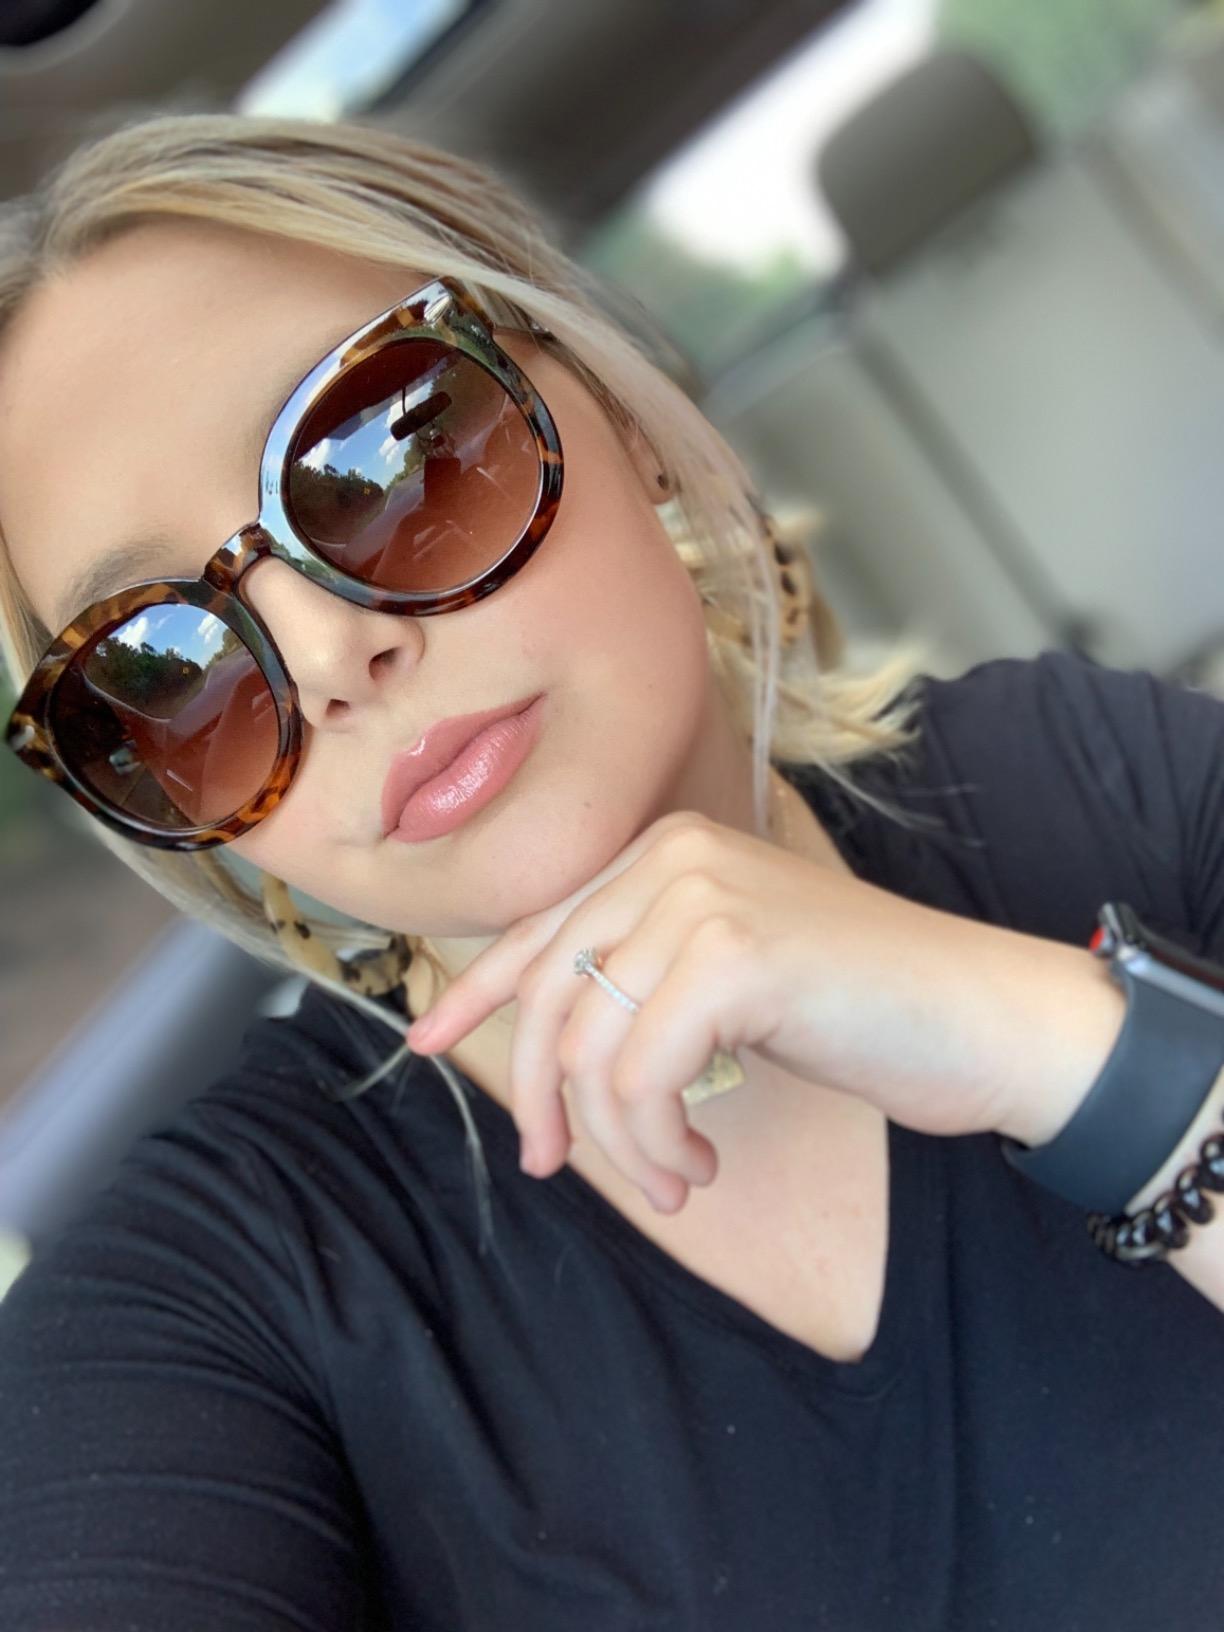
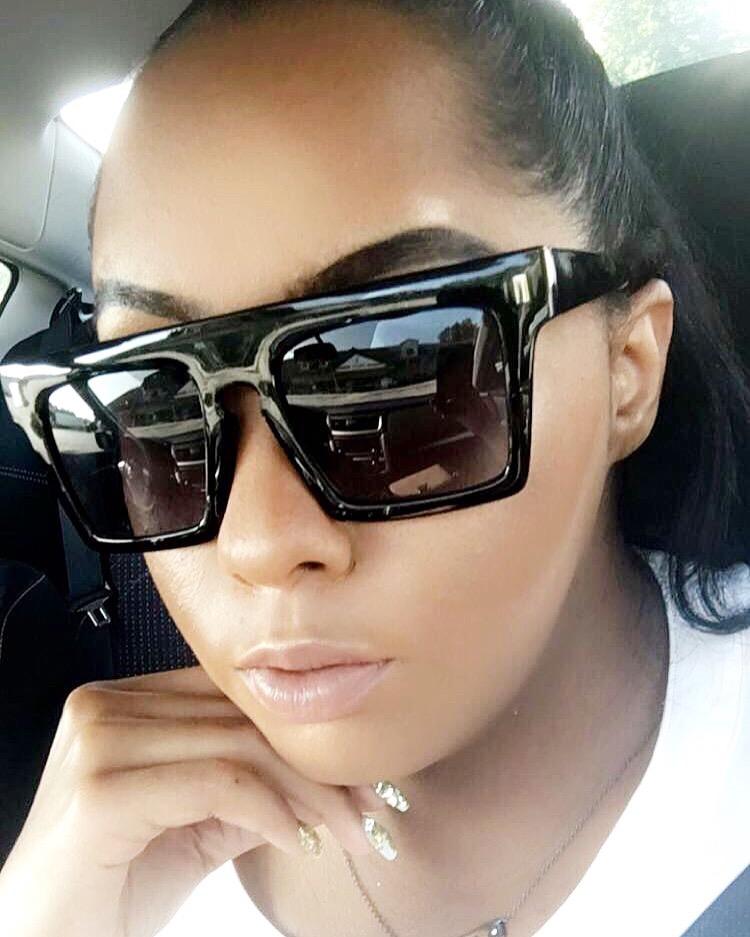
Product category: accessories_sunglasses
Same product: no